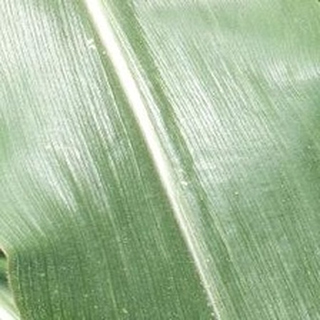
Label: healthy_corn